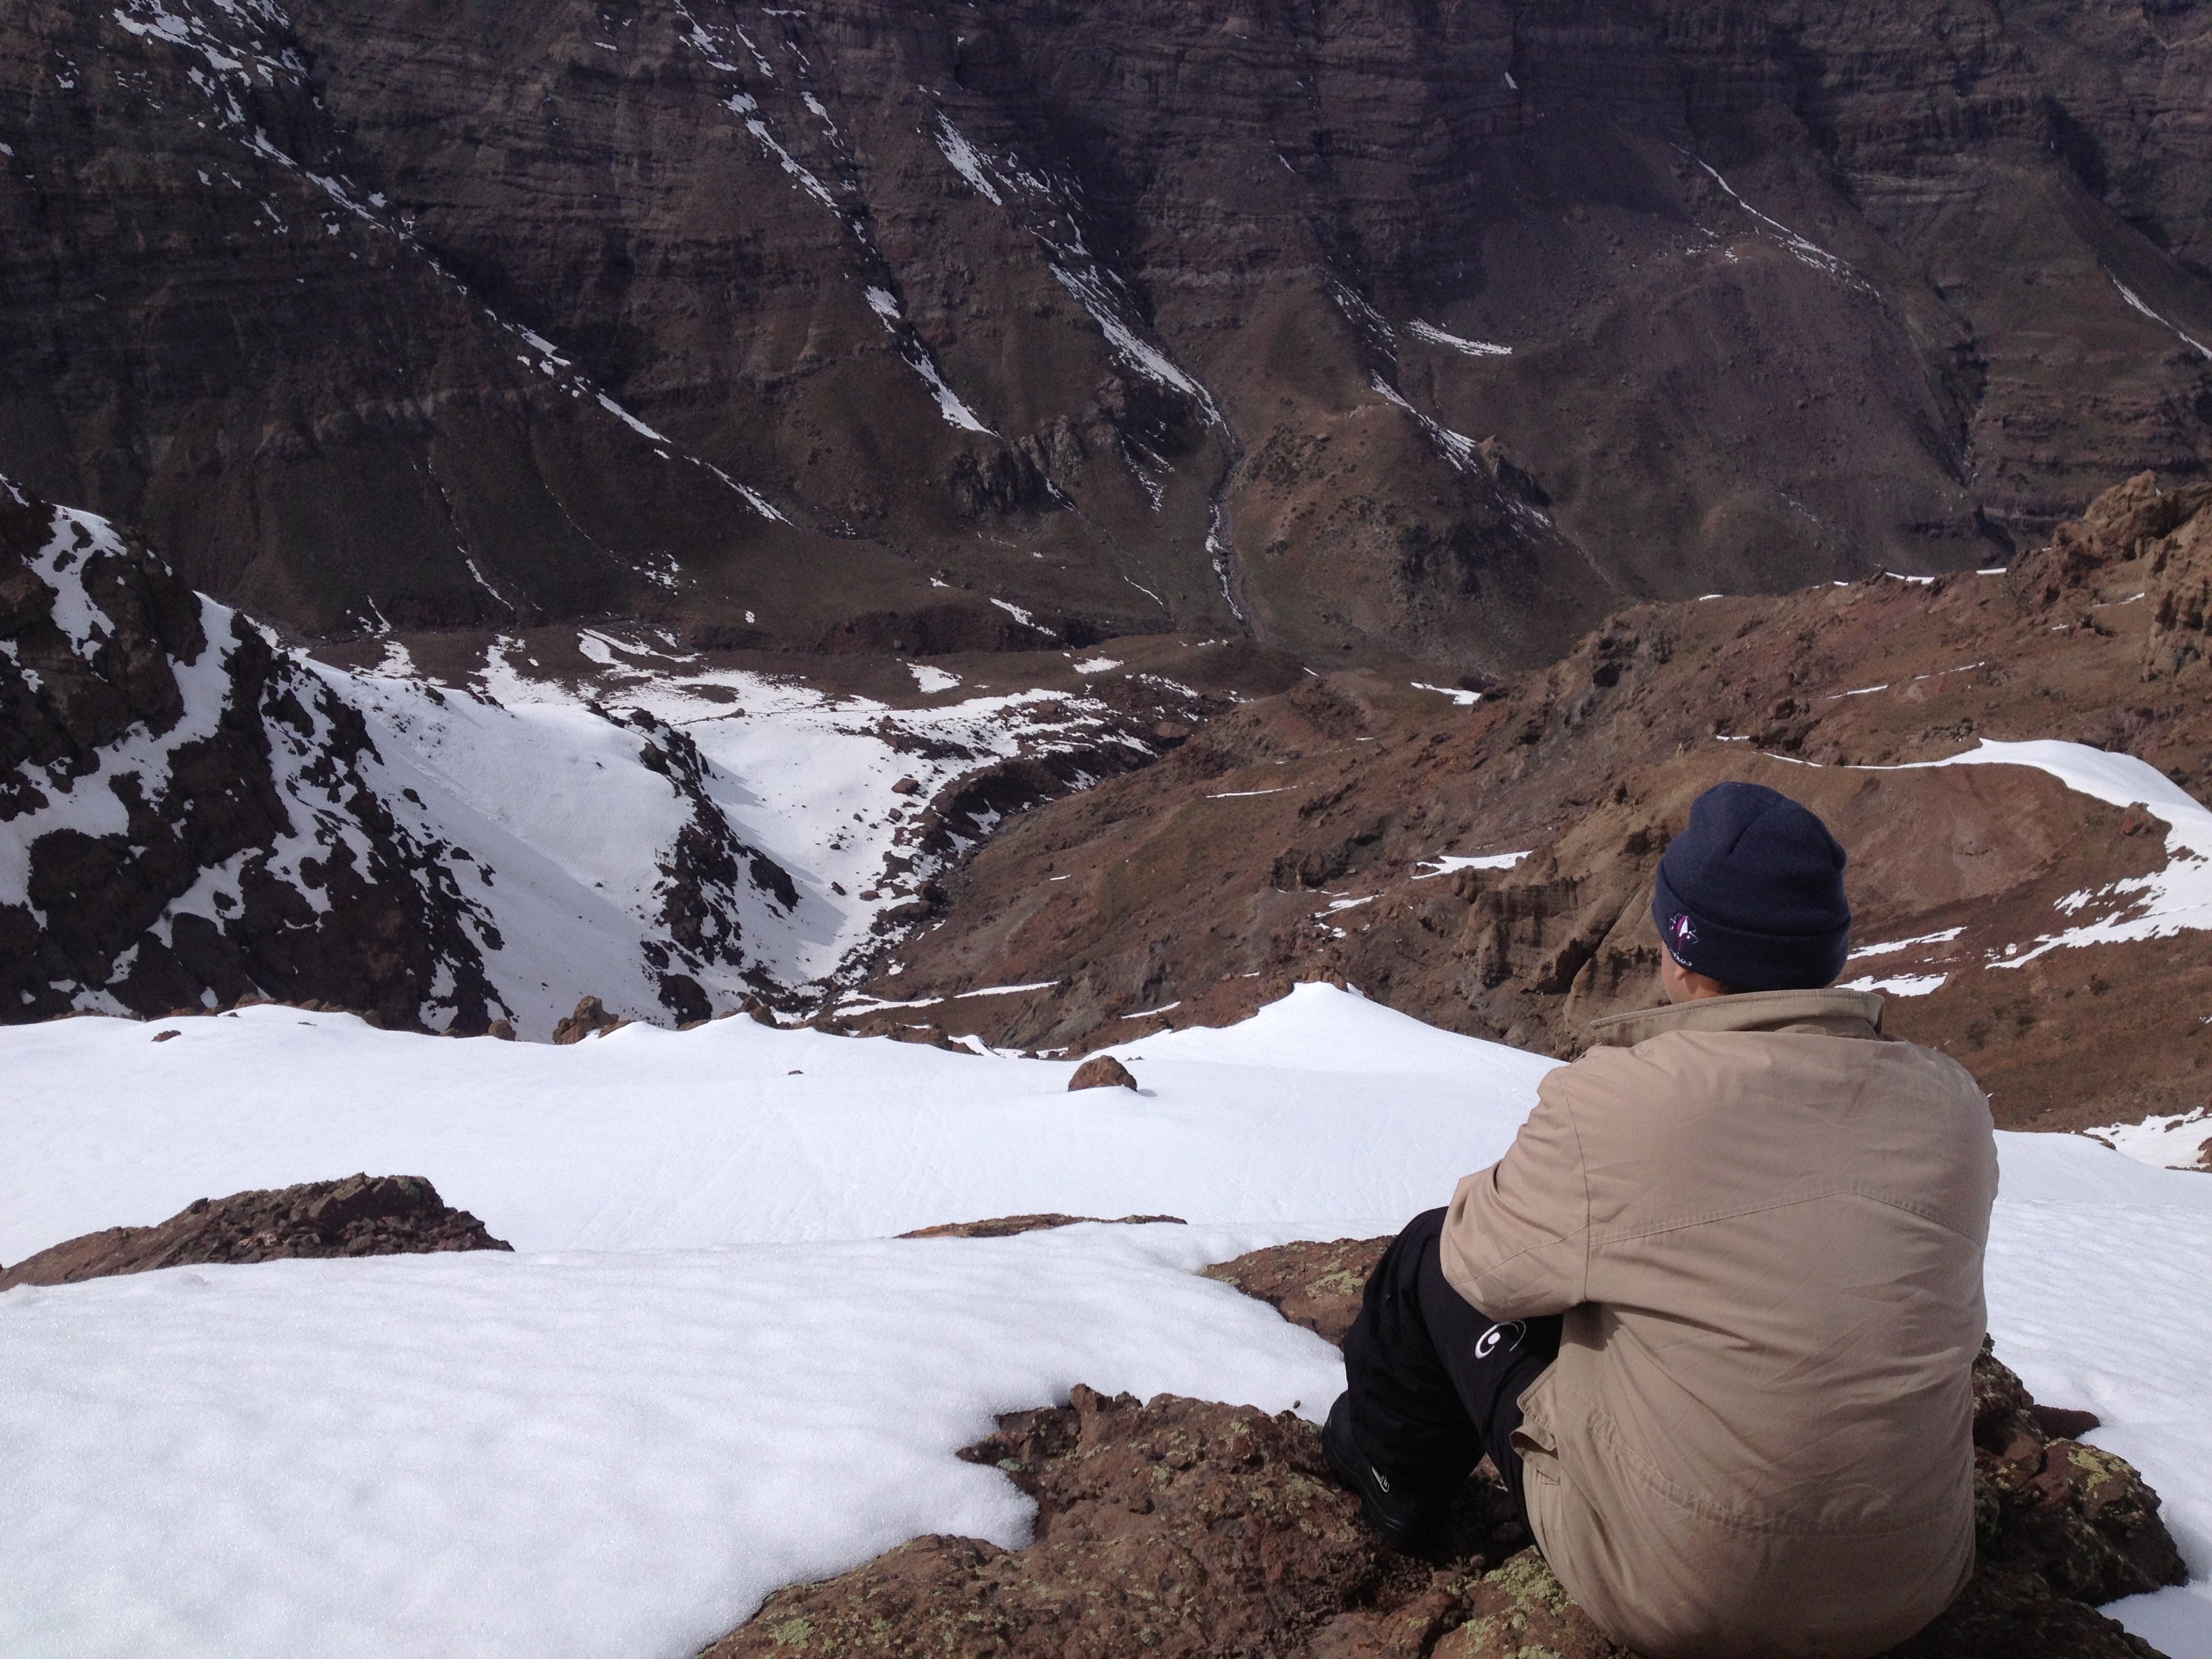
nature, wilderness, walking, mountain, snow, winter, hiking, adventure, mountain range, contemplation, ice, thought, reflection, weather, peace, ridge, summit, chile, mountaineering, geology, mountains, backpacking, loneliness, depth, mounts, mountainous landforms, geological phenomenon